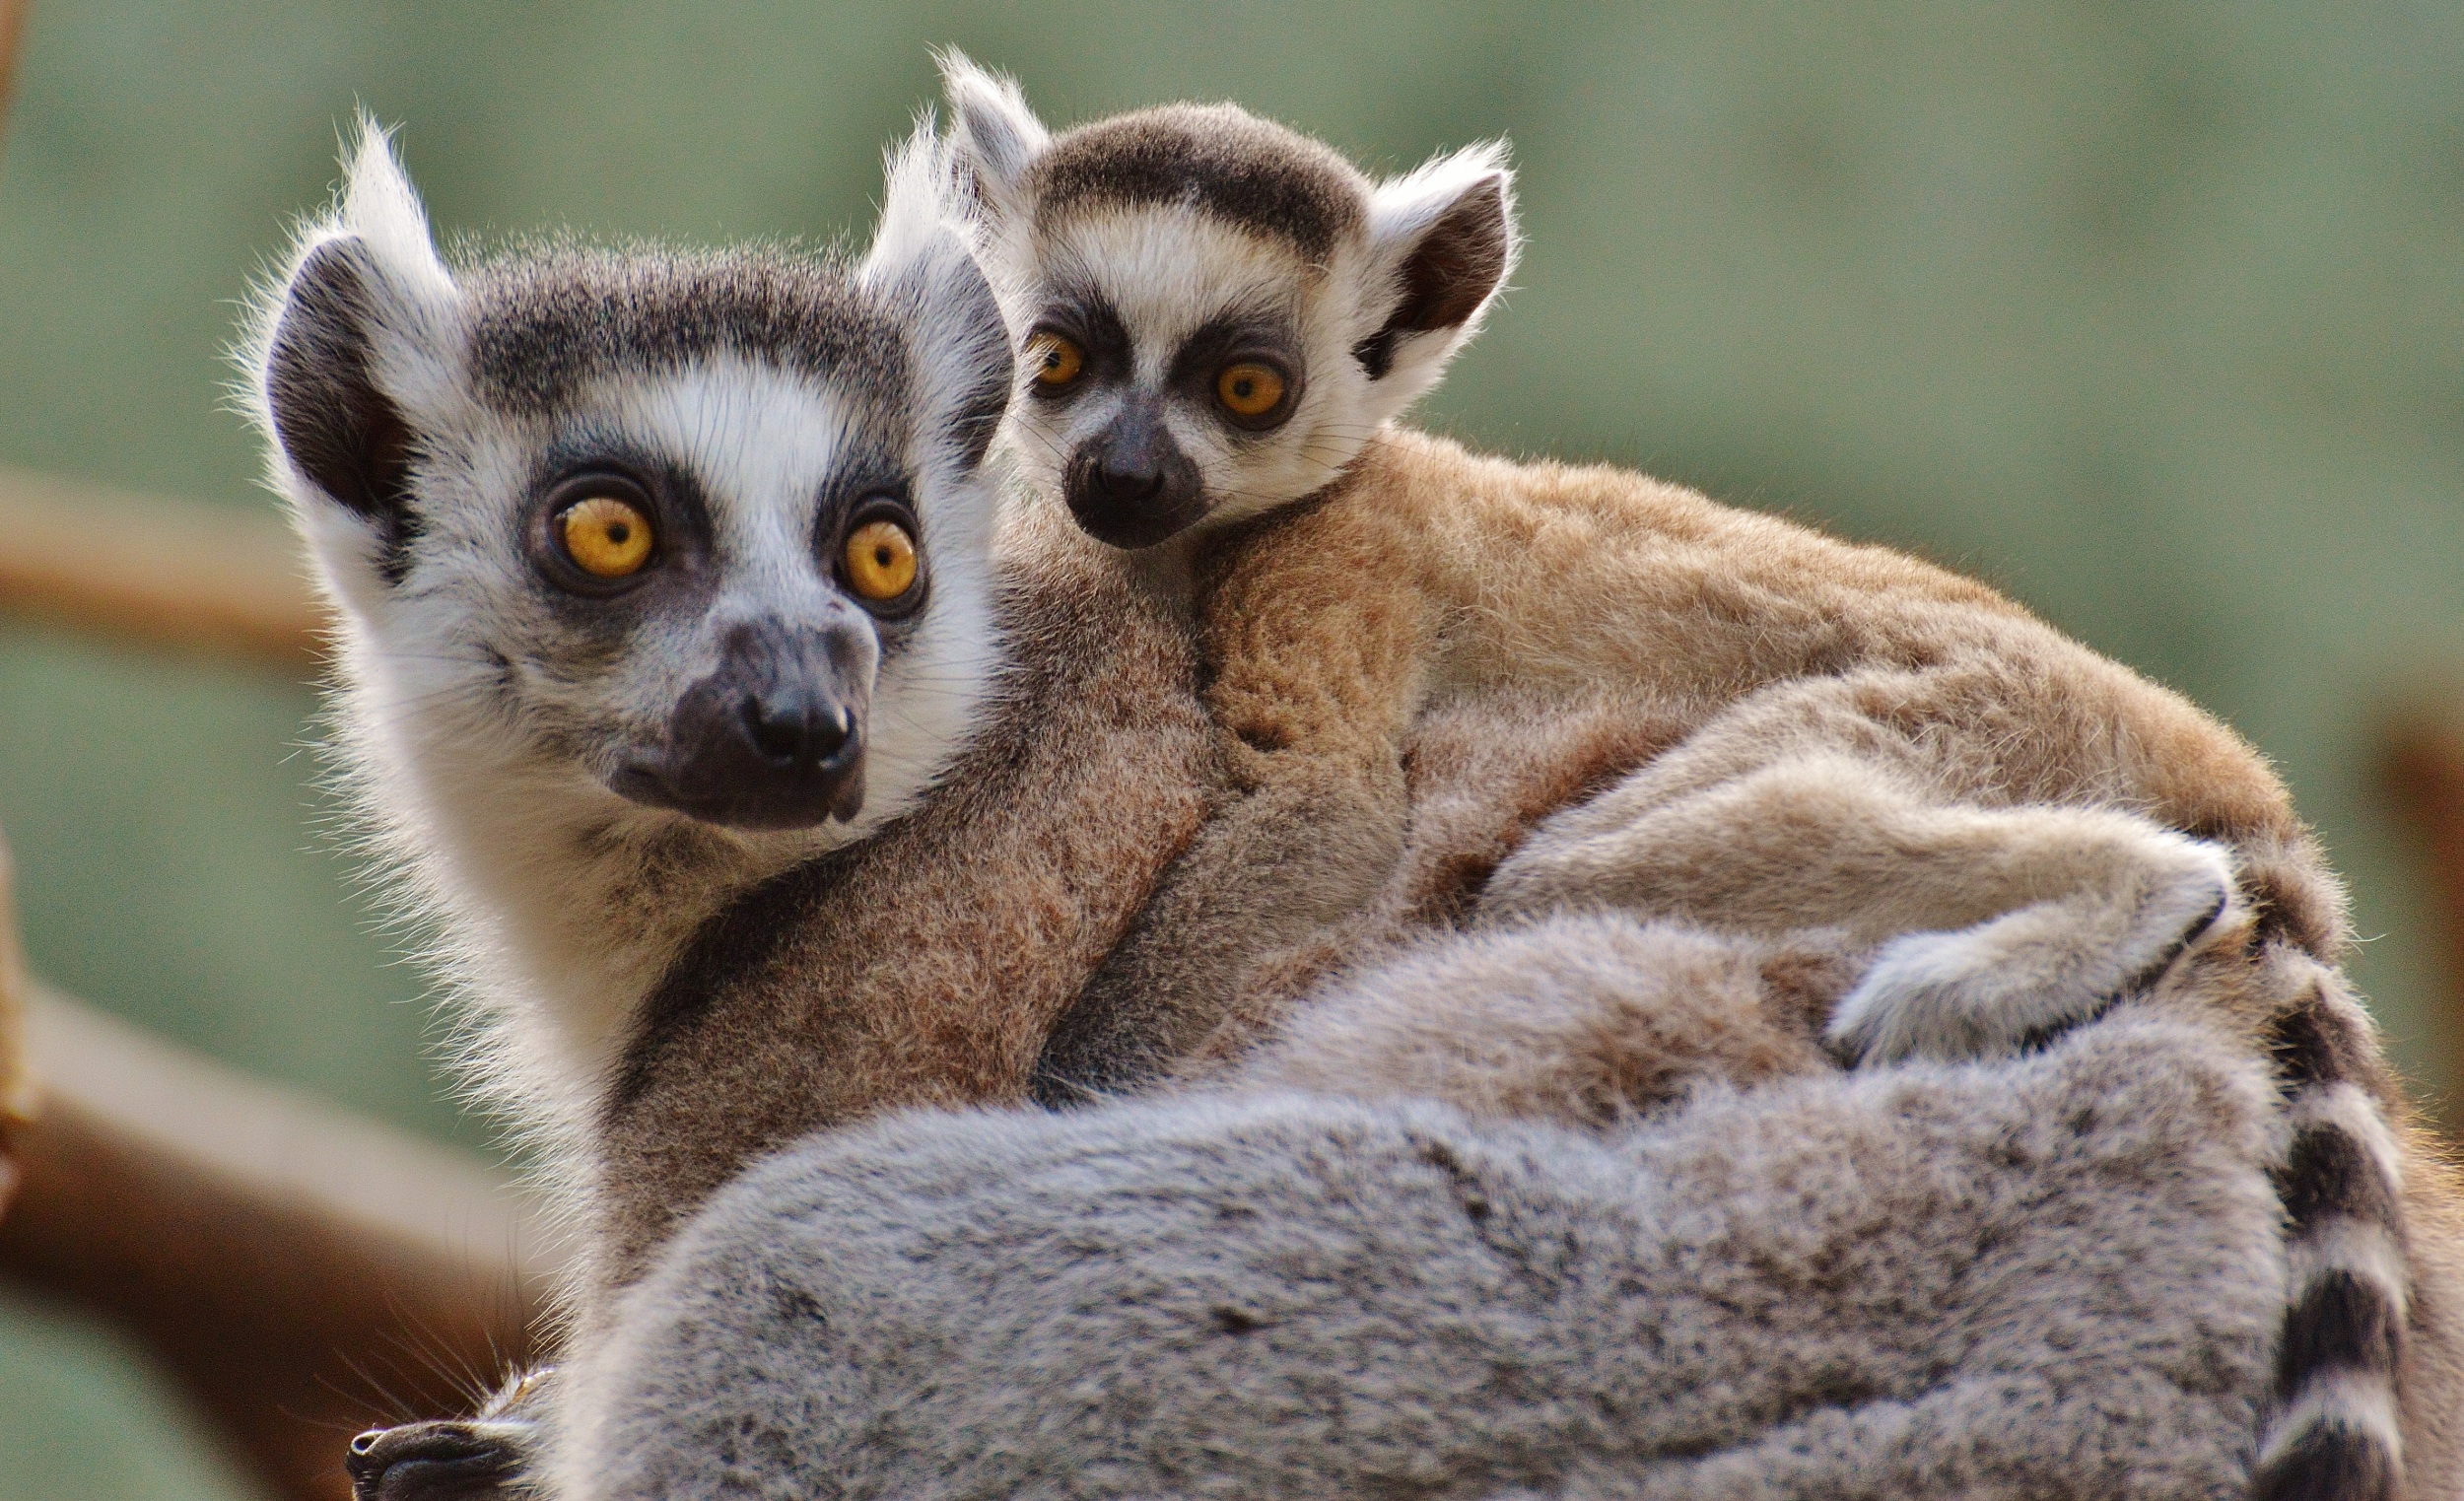
sweet, animal, cute, wildlife, zoo, mammal, security, fauna, primate, whiskers, mother, ape, vertebrate, mama, lemur, animal world, munich, young animal, motherly love, tierpark hellabrunn, mom and child, loris, pygmy slow loris